Duchray Water

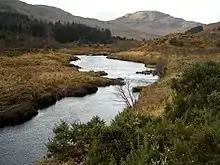
Duchray Water just downstream of Loch Dubh

Duchray Water, also called Dachray Water, is a headstream of the River Forth in the Trossachs region of Scotland.